Nelia Penman

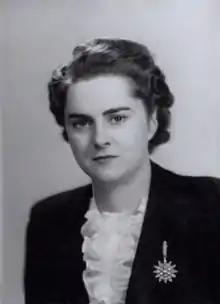
Penman in 1947

Nelia Penman ("née" Muspratt; 6 November 1915 – 16 August 2017) was a British Liberal Party politician and barrister.